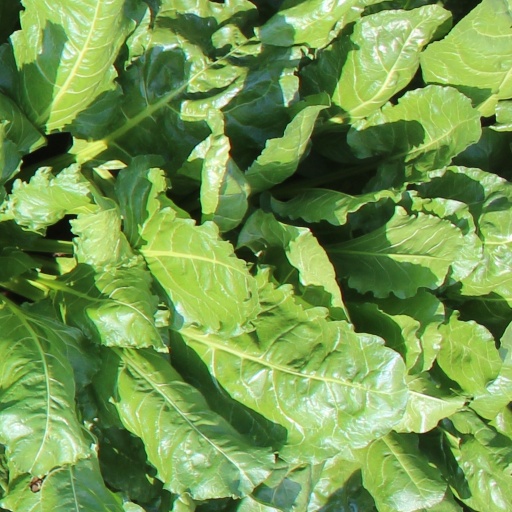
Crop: sugar beet